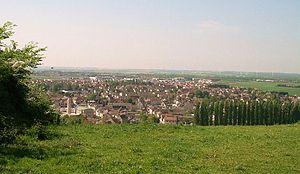
Vue sur la commune d'Argences (Calvados)
Argences est une commune française située dans le département du Calvados en région Normandie, peuplée de 3 718 habitants.